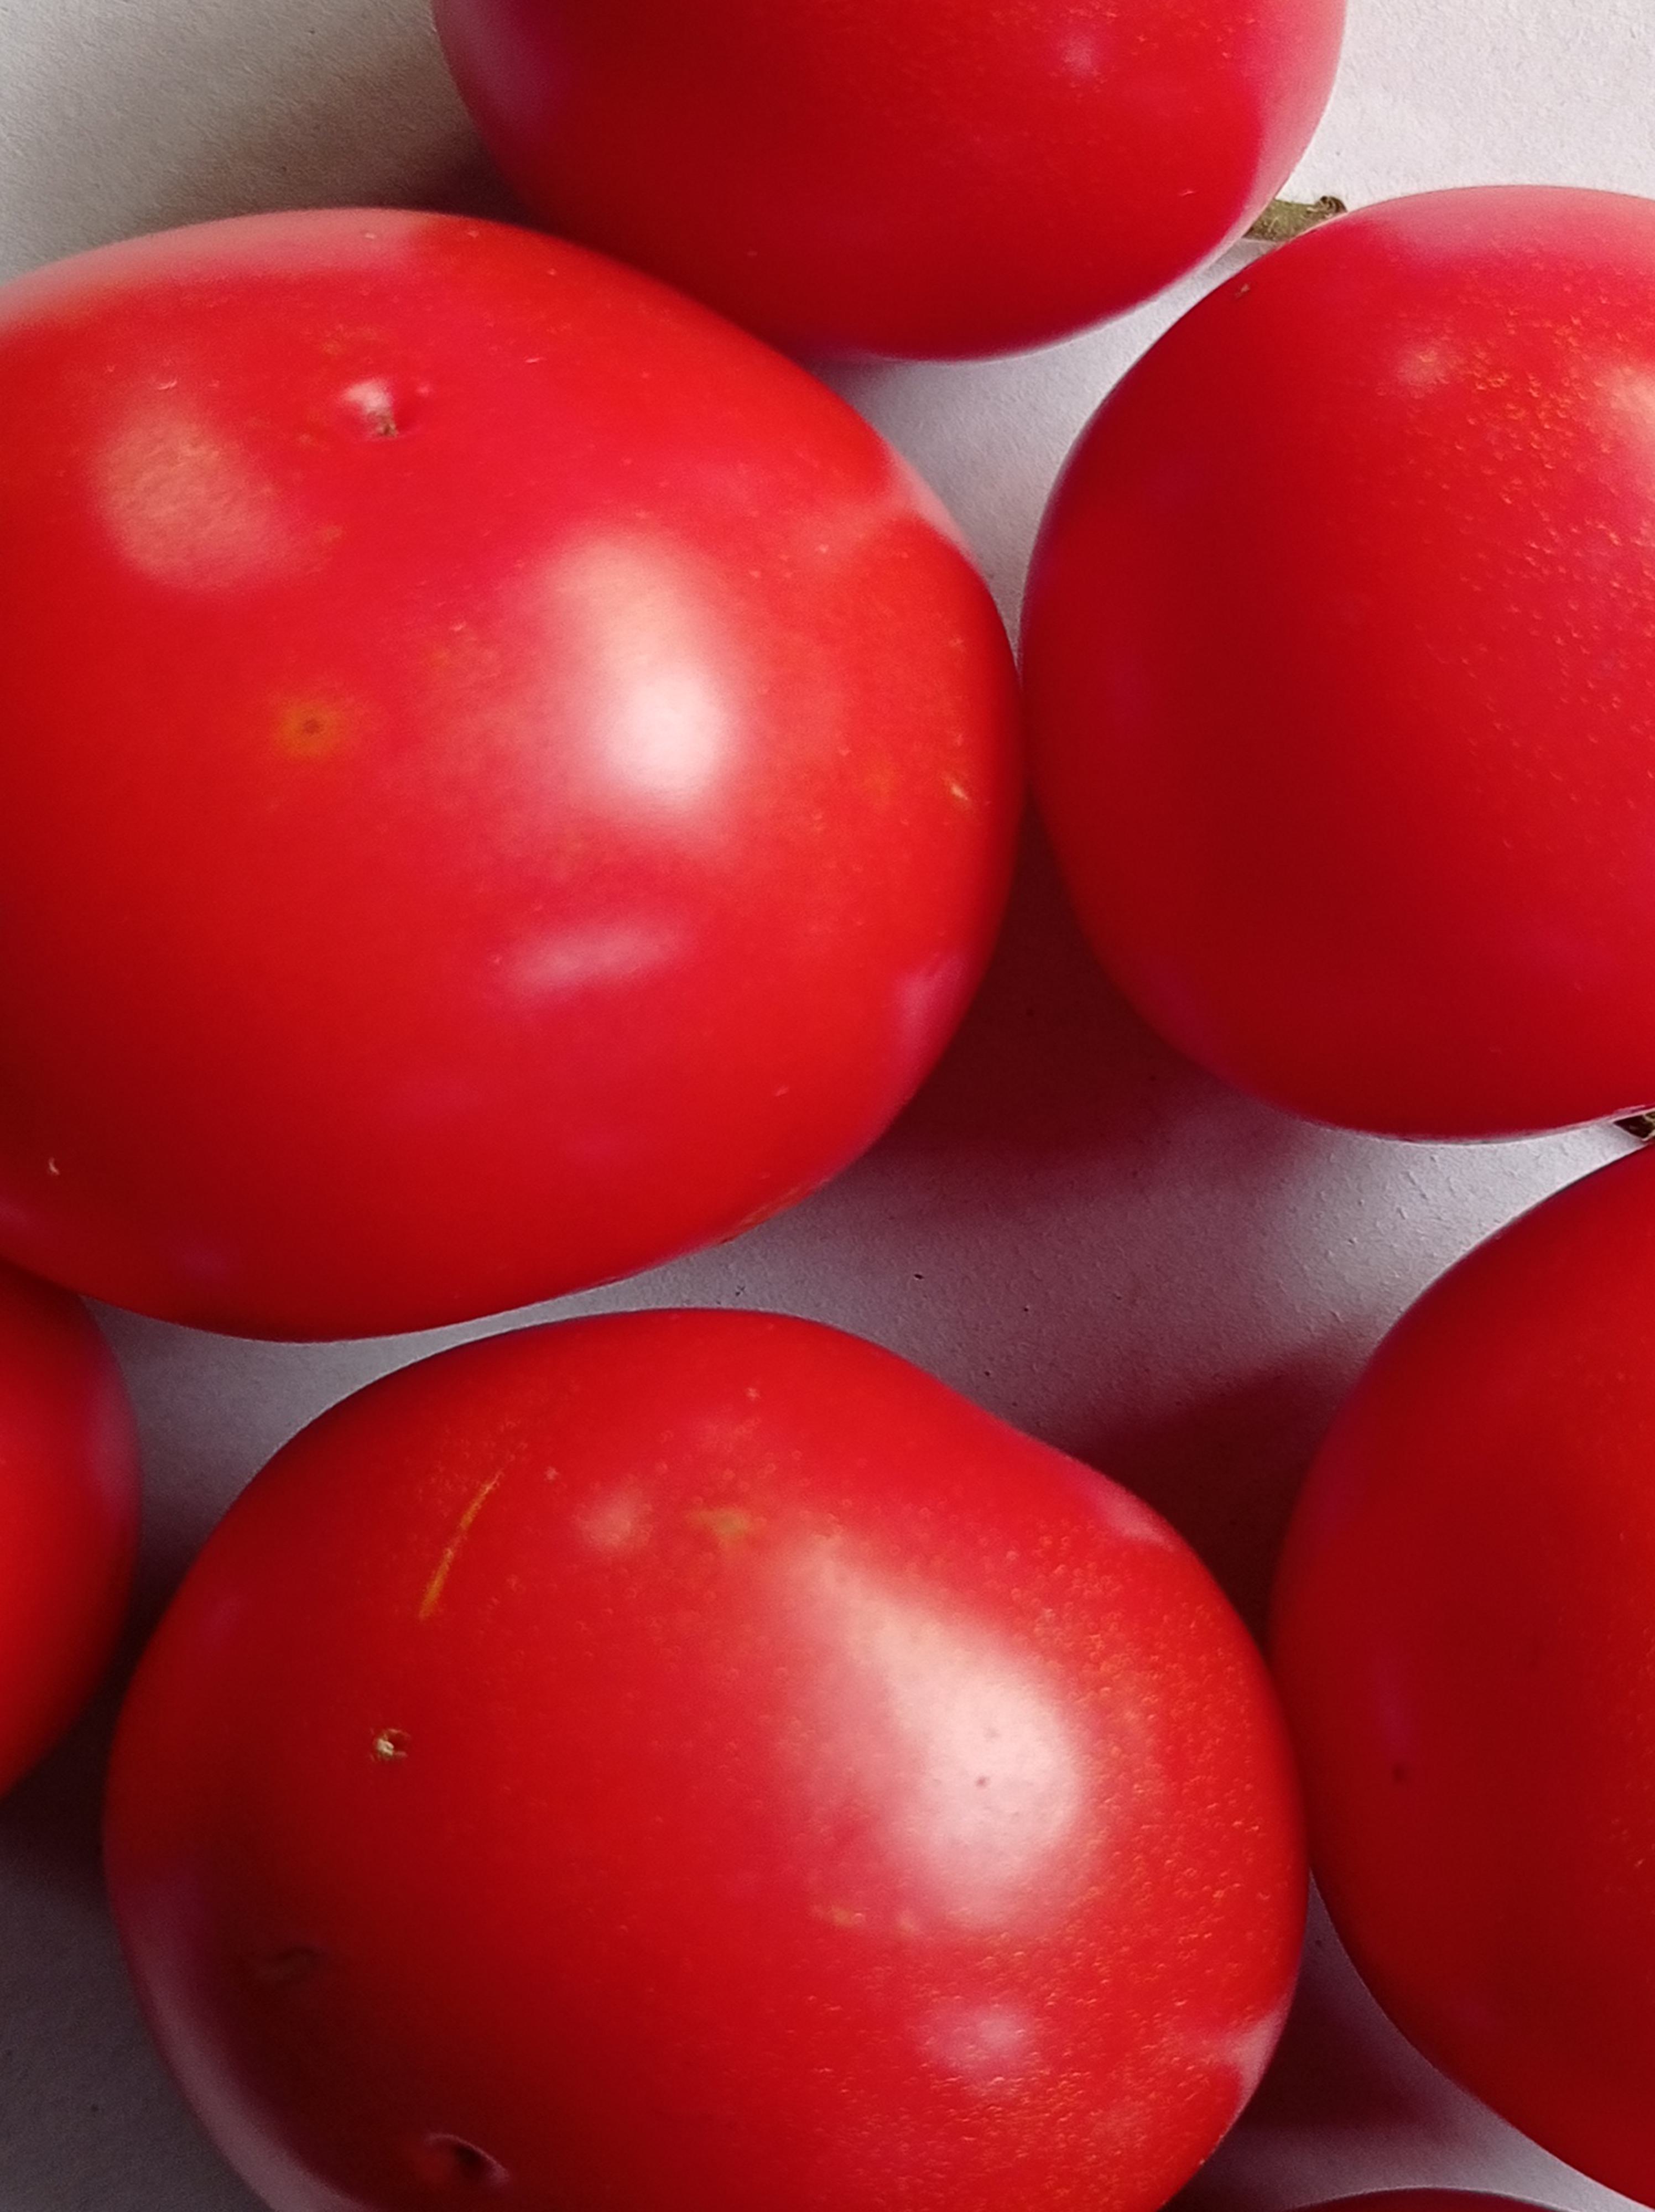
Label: Fresh